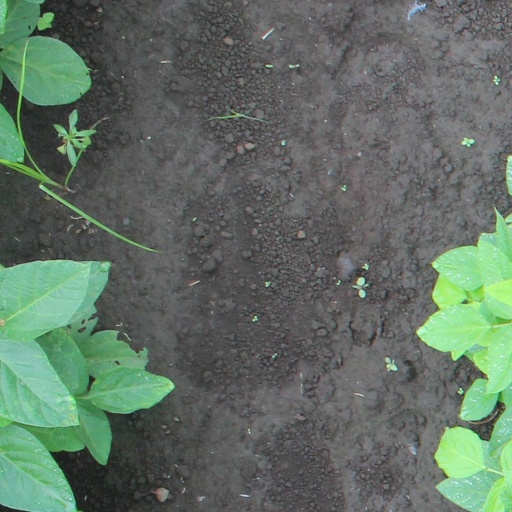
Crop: soybean